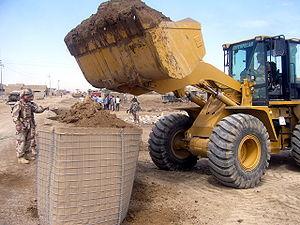
Hesco bastion désigne à la fois un gabion moderne utilisé dans la lutte contre les inondations et comme fortification militaire et le nom de la société britannique qui a développé ce gabion. Il est composé d'un conteneur en treillis métallique repliable et doublé d'une toile lourde et résistante. Il est utilisé comme digue temporaire à semi-permanente ou comme barrière contre le souffle des explosions ou le tir d'armes légères. Dispositif l'un des moins vantés de l'économie de guerre, il est utilisé sur presque toutes les bases militaires américaines en Irak ainsi que sur les bases de l'OTAN en Afghanistan.